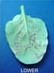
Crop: unknown
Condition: broccoli_downy_mildew